Willians Astudillo

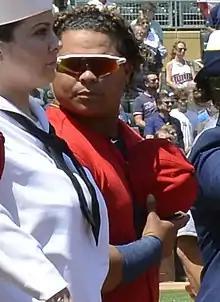
Astudillo with the Twins at Target Field in 2018

The Twins announced that Astudillo made their Opening Day roster on March 27, 2019, as one of five bench players. One month later, he was placed on the injured list with a left hamstring strain. He was batting .327 with two home runs. He ended the season hitting .268 in 58 games.